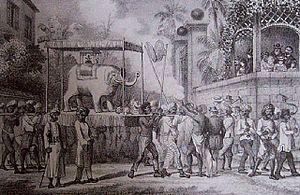
Fete des travailleurs indiens